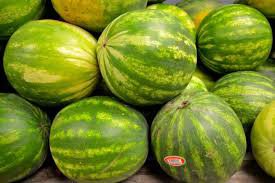
Label: Watermelon